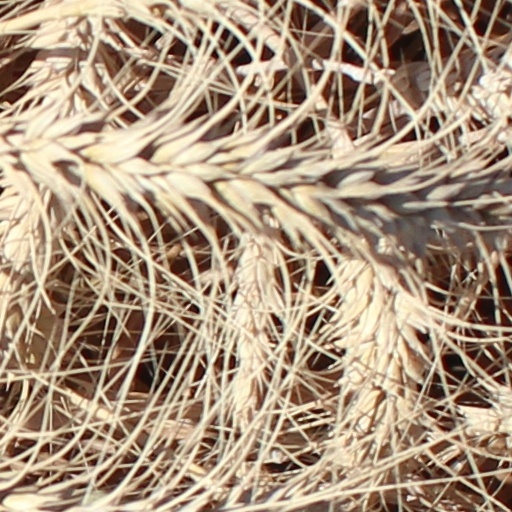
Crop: wheat